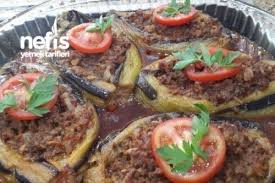
Yemek: karniyarik